Ornge

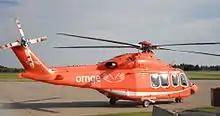
Ornge AgustaWestland AW139 at the Ottawa base, 3 June 2011

Ornge (pronounced "Orange"), formerly Ontario Air Ambulance Corporation and Ontario Air Ambulance Service, is a Canadian not-for-profit corporation and registered charity that provides air ambulance and associated ground transportation services for the province of Ontario, under the direction of the province's Ministry of Health. The provision of ambulance services in Ontario is governed by the "Ambulance Act", which states that the Minister of Health "has the duty and the power" to make sure Ontario is serviced by a "balanced and integrated system of ambulance services and communication services used in dispatching ambulances." Its headquarters are in Mississauga, Ontario, Canada.